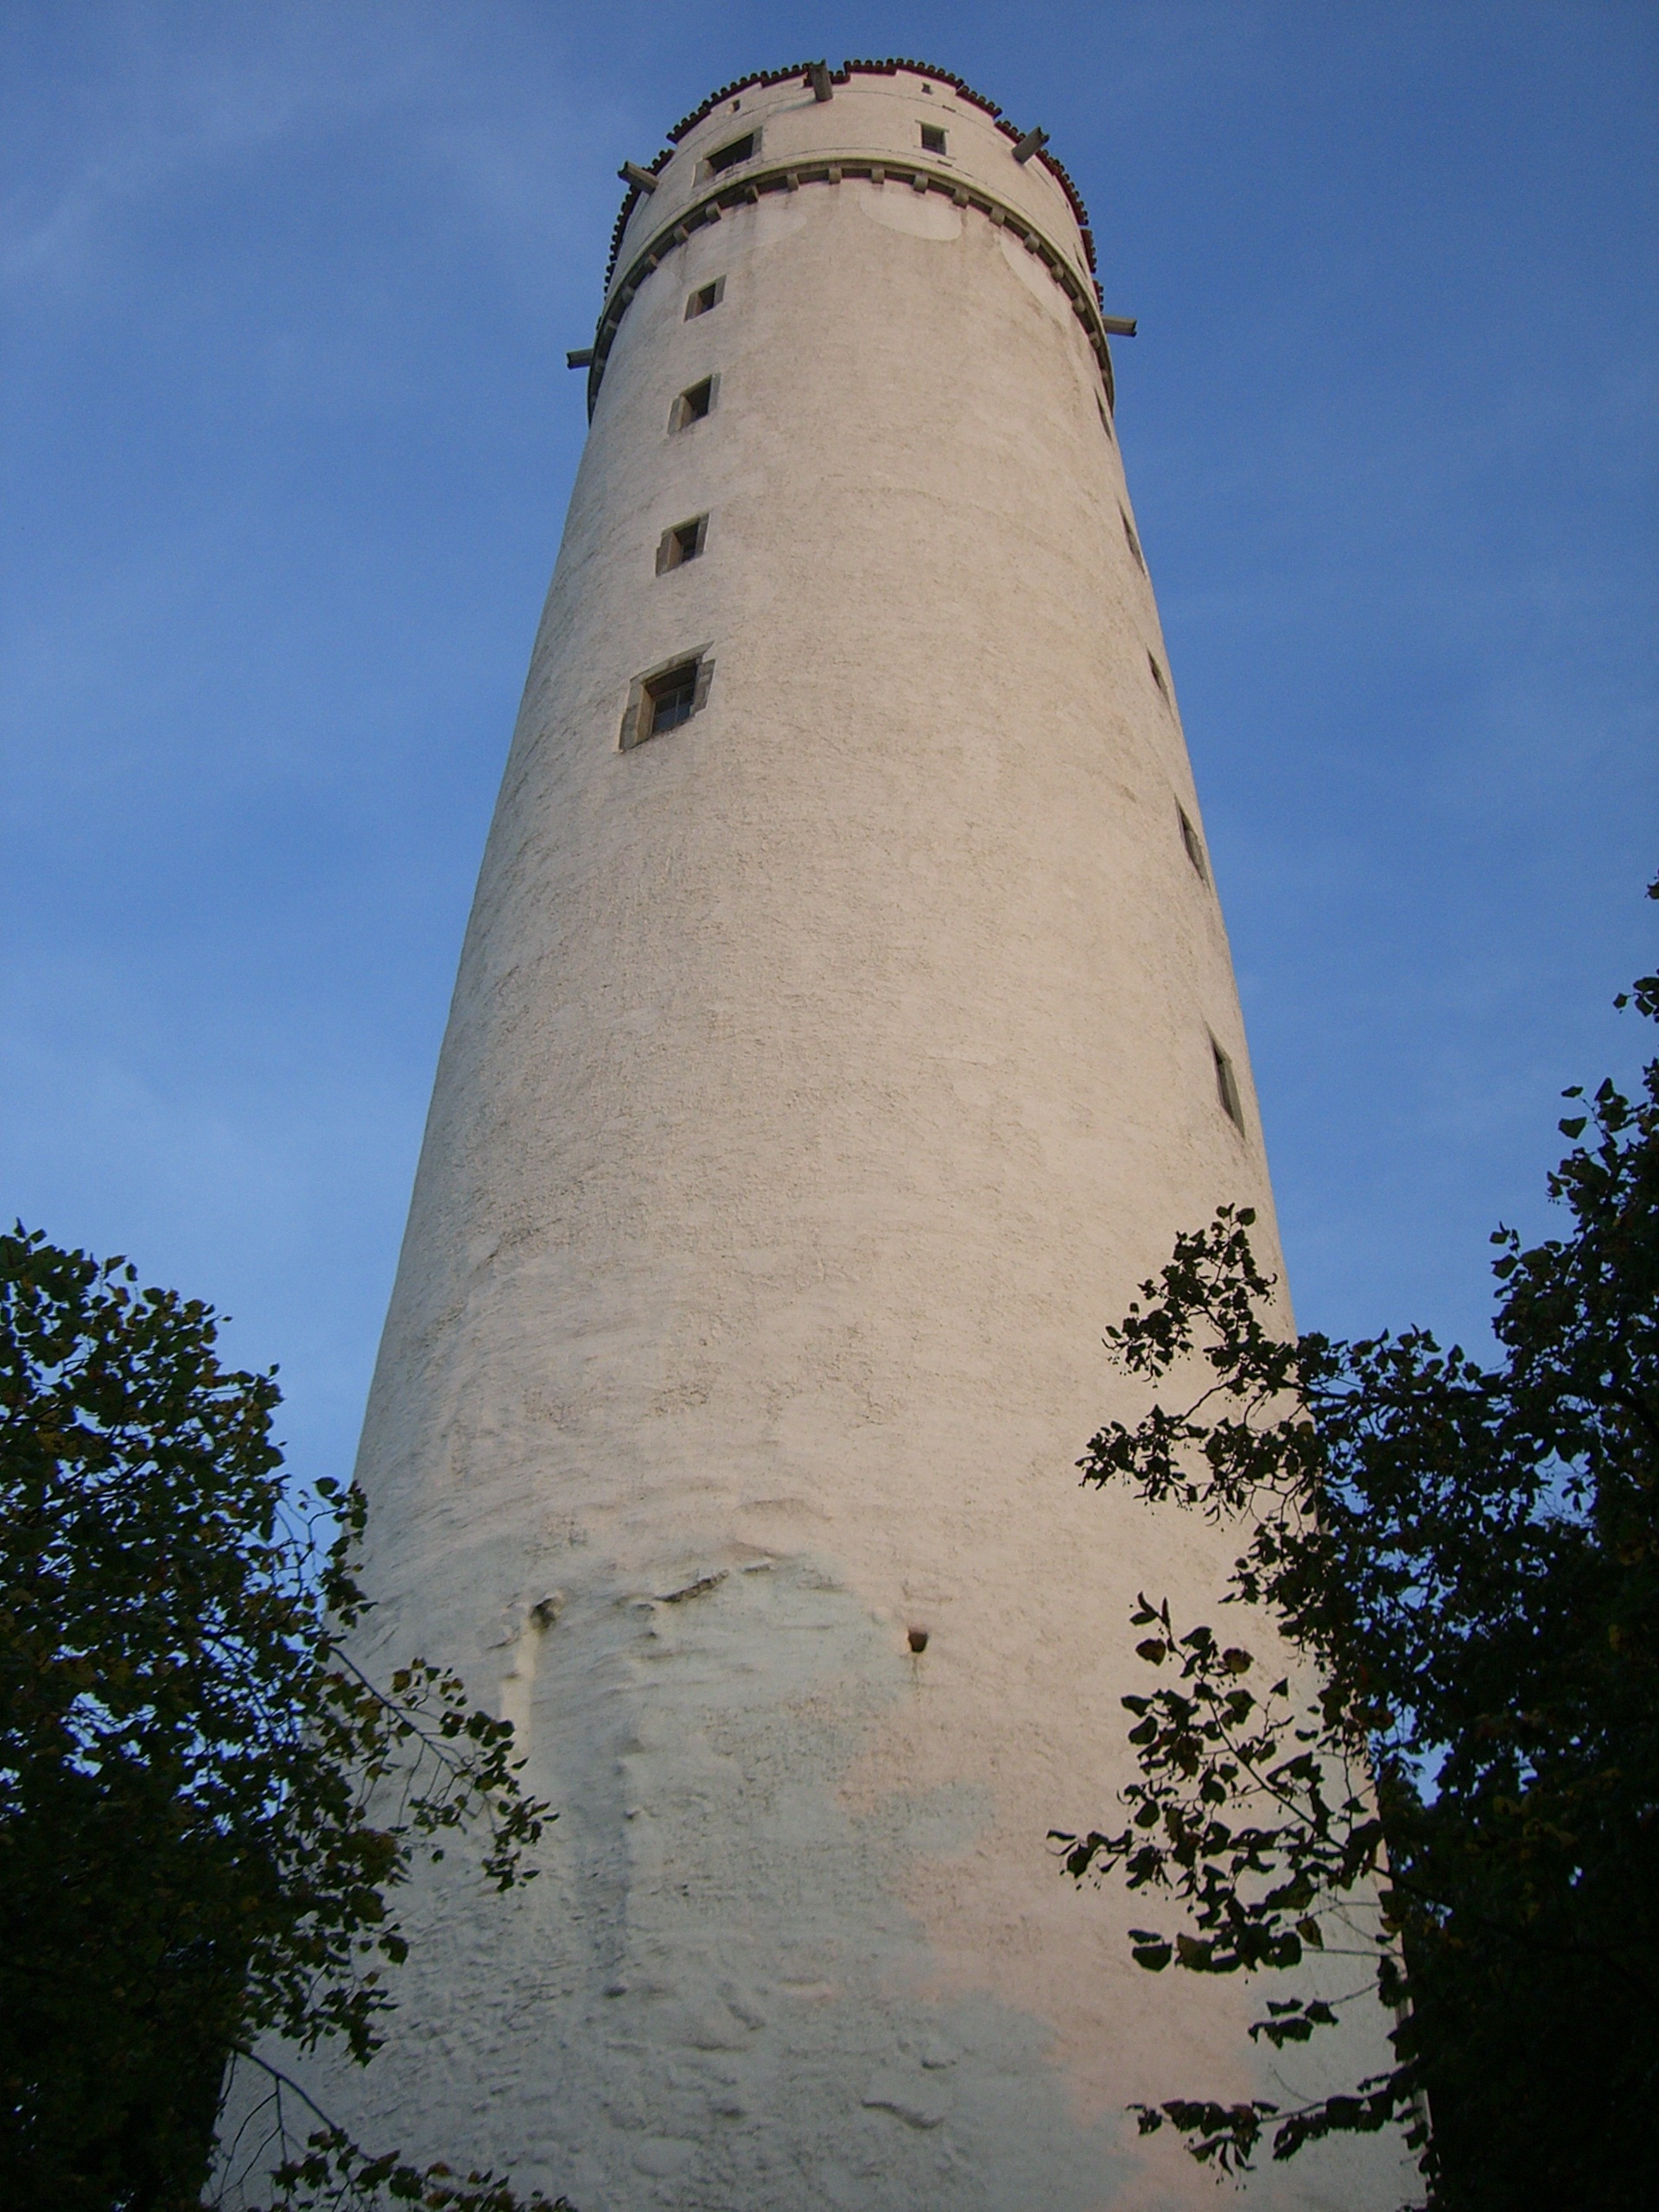
lighthouse, downtown, tower, landmark, ravensburg, flour sack tower